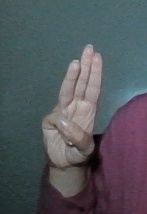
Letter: thaa